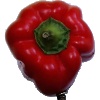
Label: Pepper Red 1